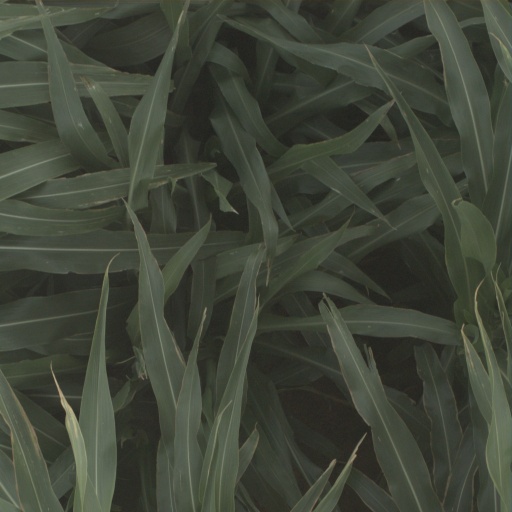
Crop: sorghum